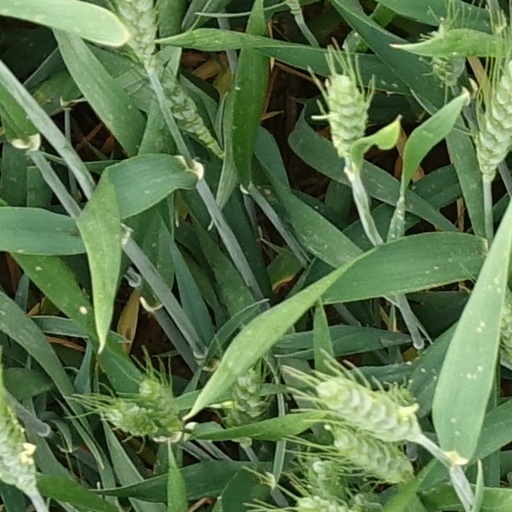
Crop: wheat